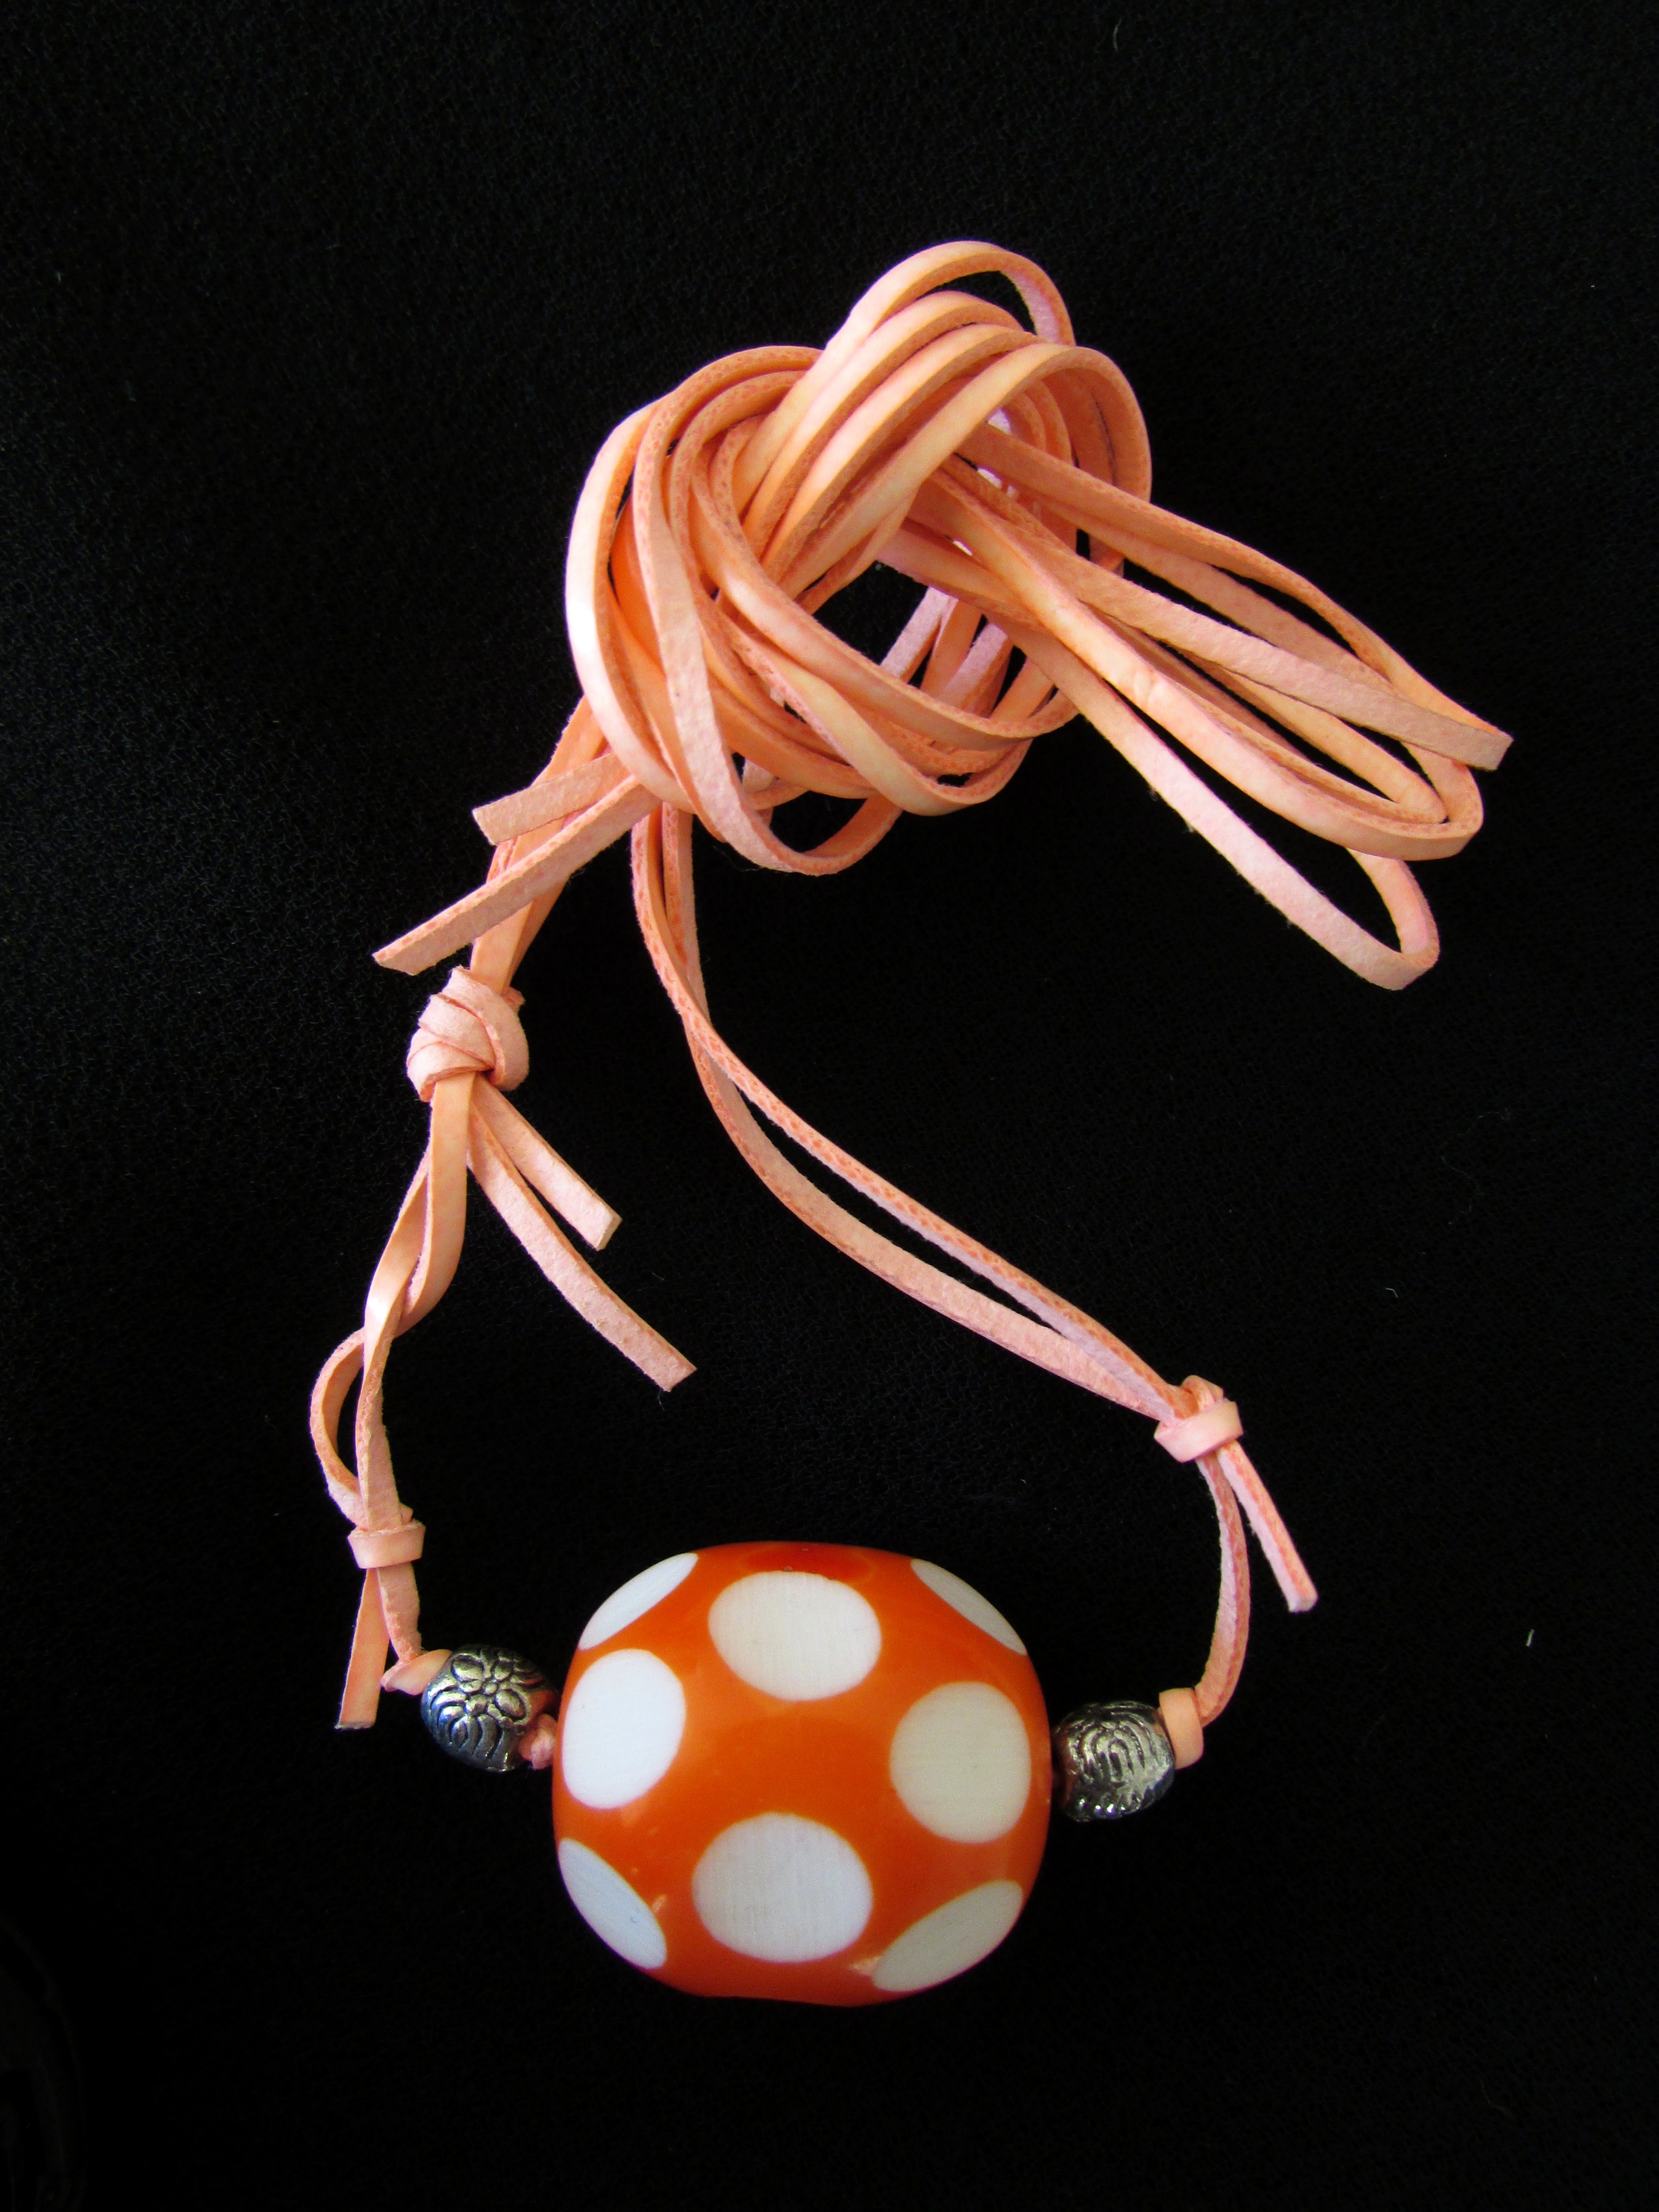
hand, plastic, orange, lace, necklace, bracelet, jewellery, jewel, pendant, fashion accessory